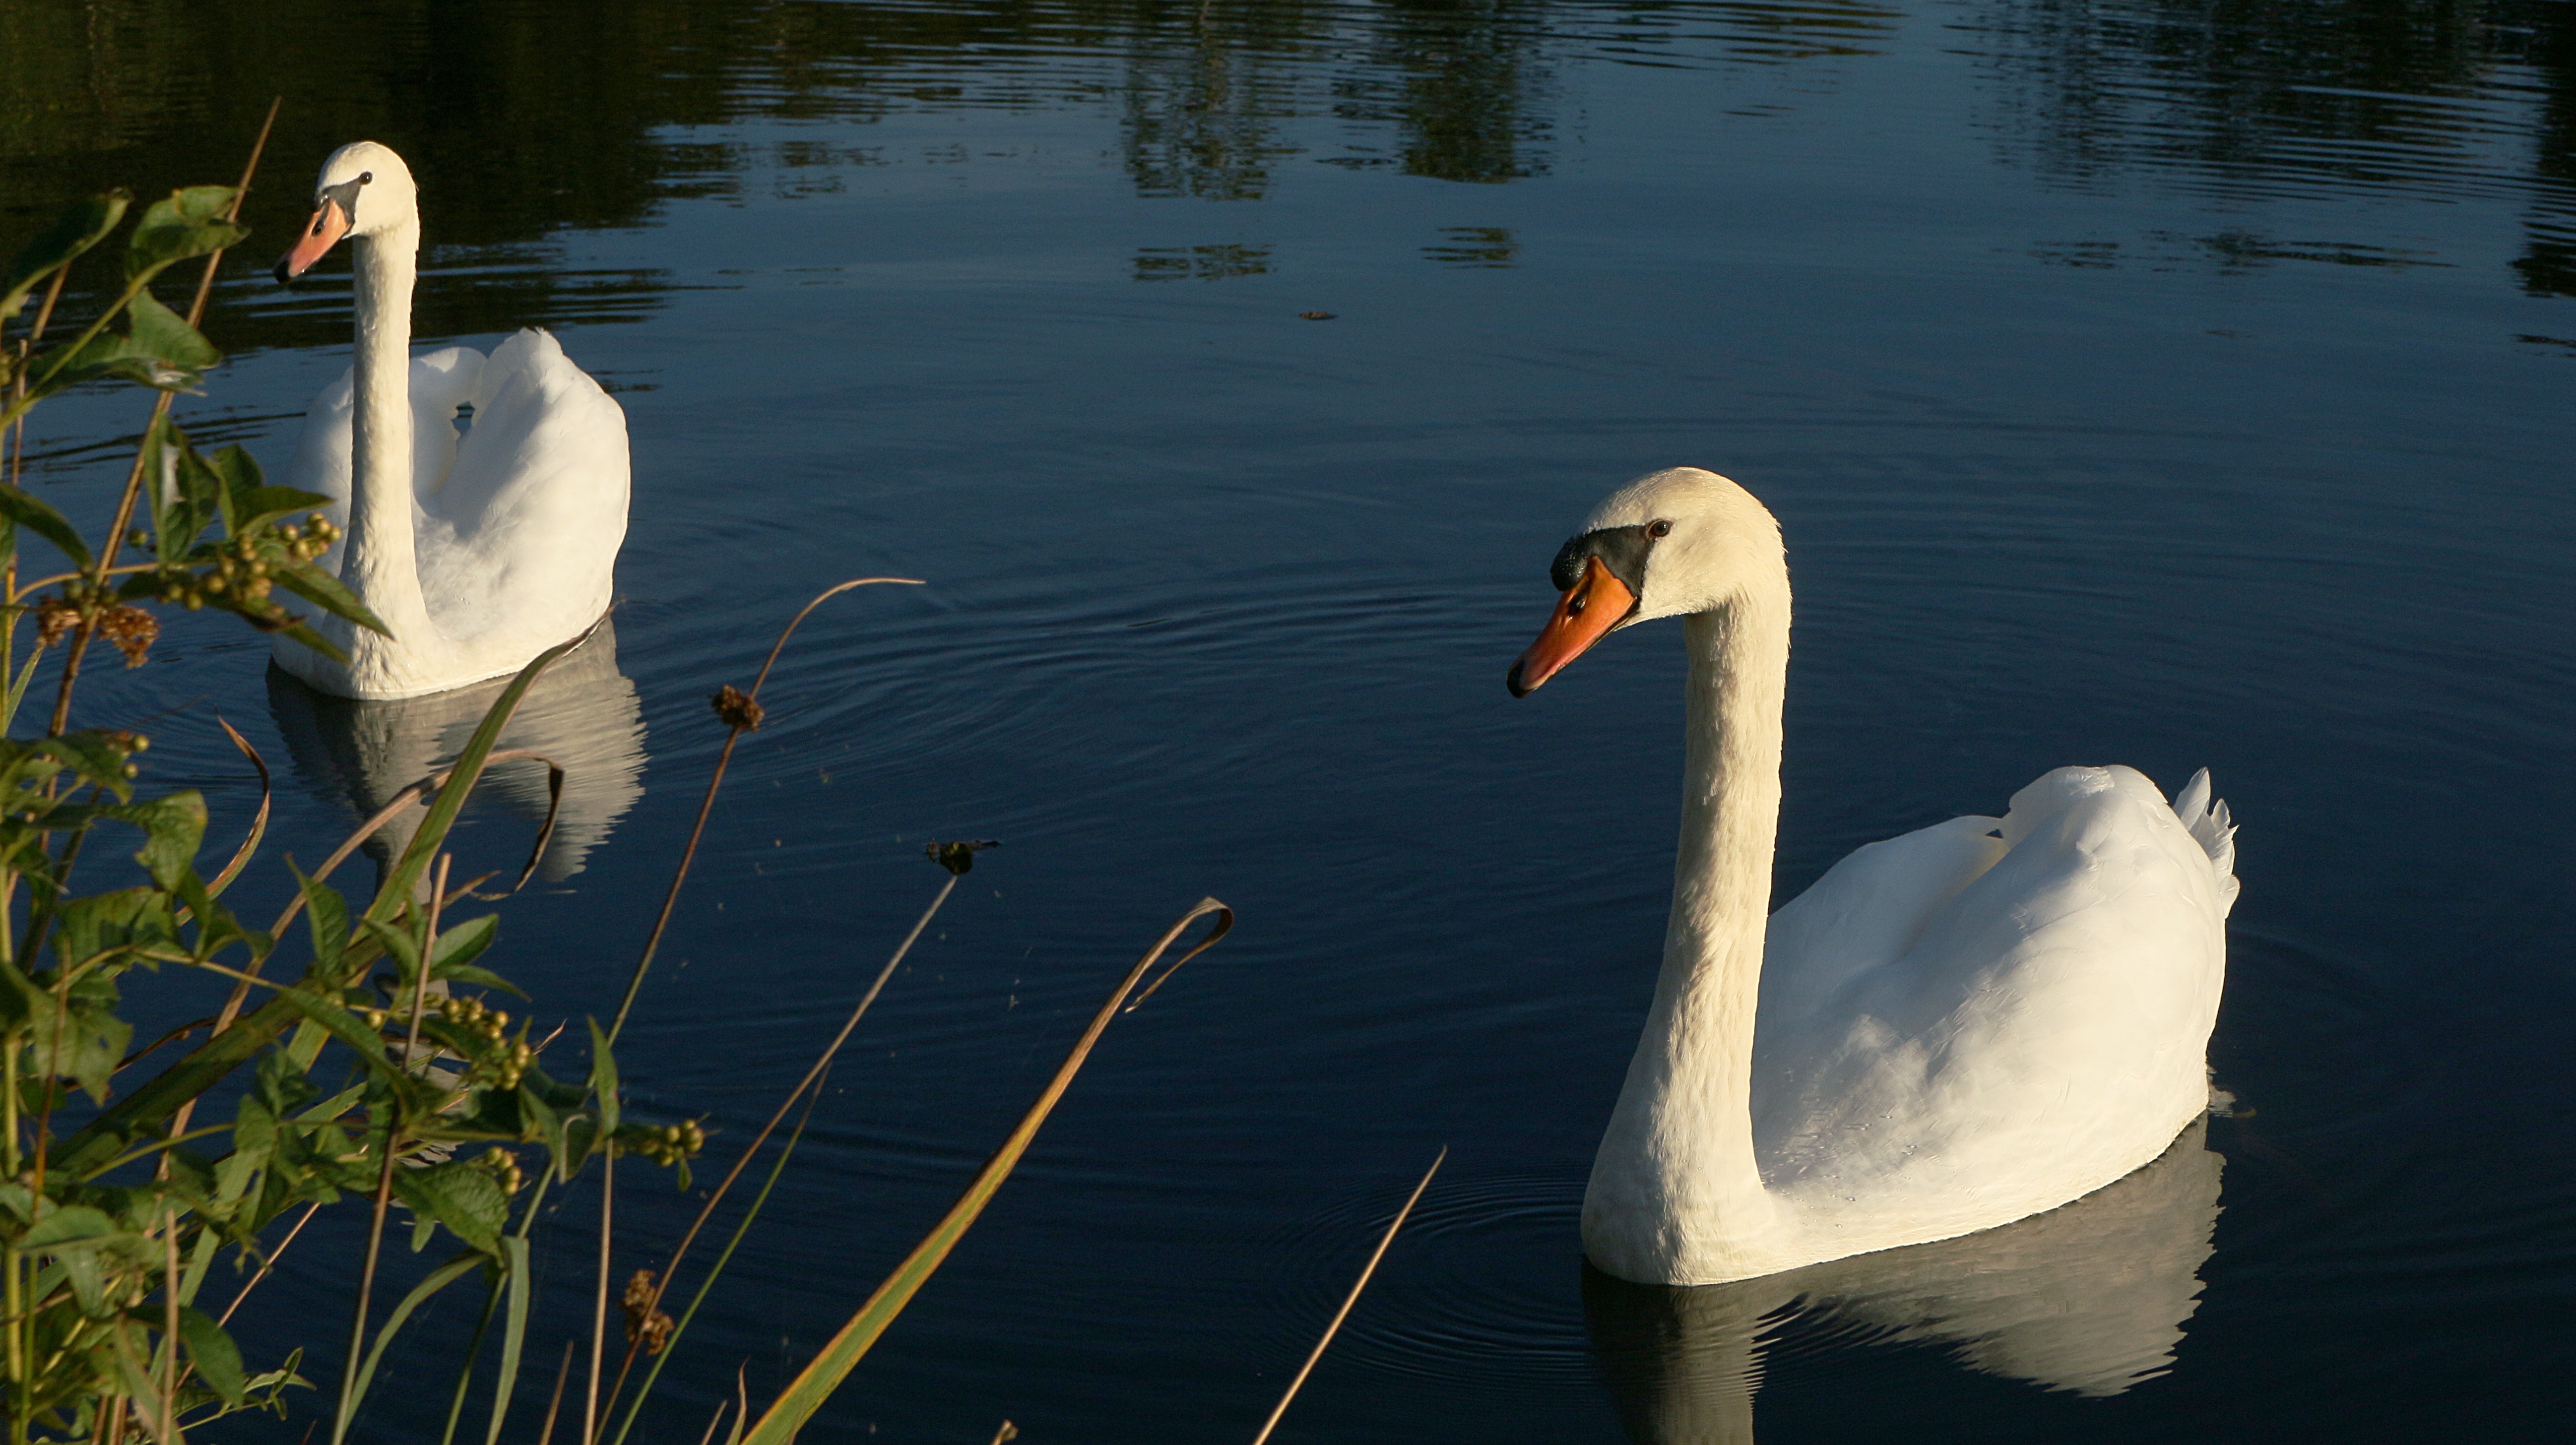
water, nature, bird, wing, white, animal, dark, pond, reflection, beak, fauna, majestic, swan, animals, swans, vertebrate, waterfowl, water bird, ducks geese and swans